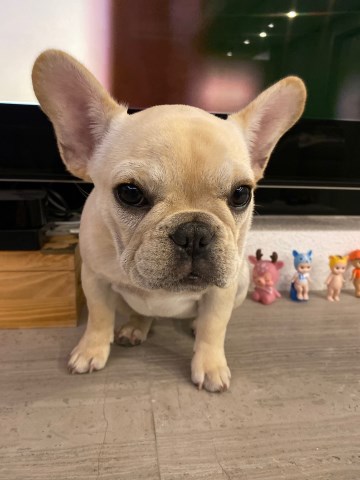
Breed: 1121-n000002-French_bulldog